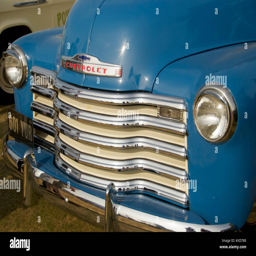
detail of a vehicle with chrome